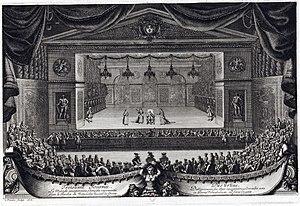
Jean-Baptiste Poquelin, dit Molière, est un comédien et dramaturge français, baptisé le 15 janvier 1622 à Paris, où il est mort le 17 février 1673.